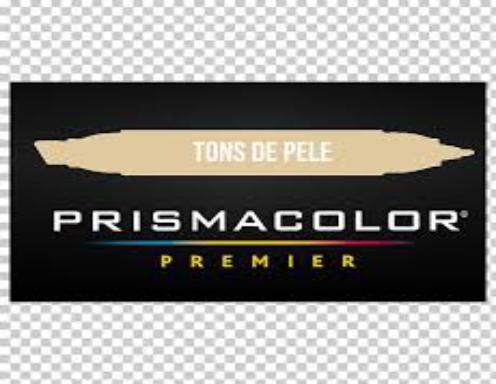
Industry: Necessities